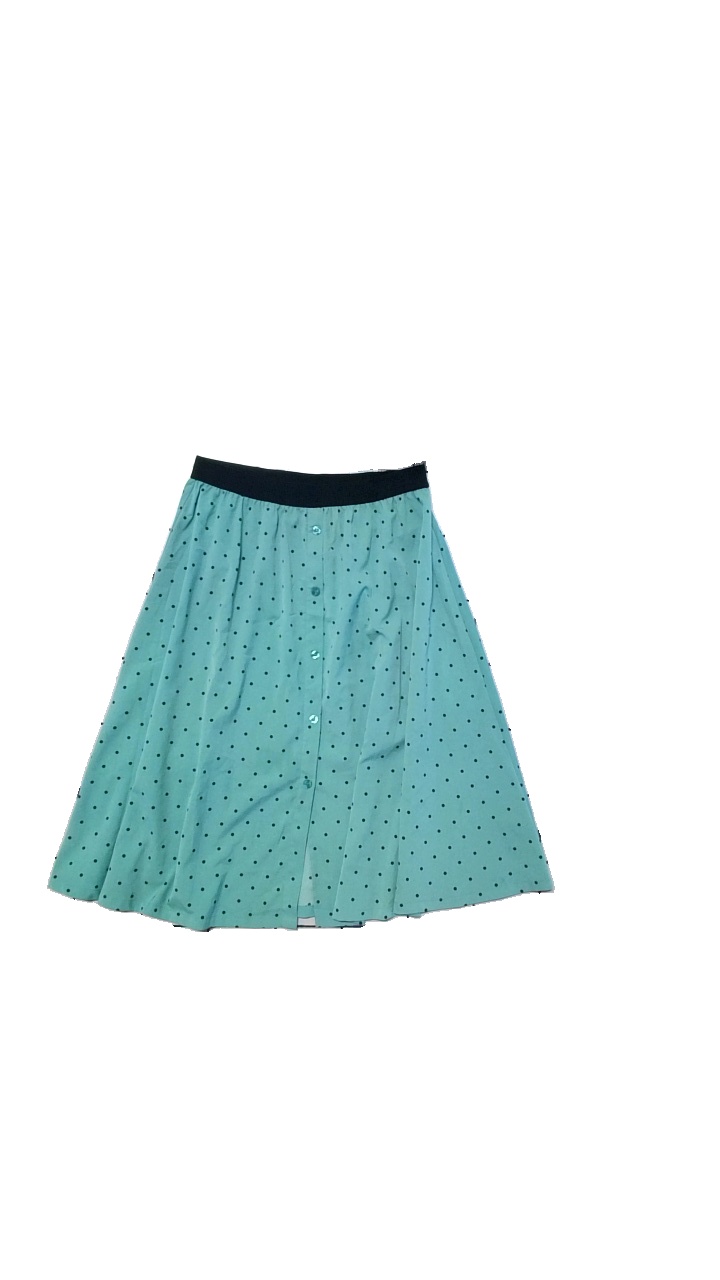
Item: Skirt (Ladies)
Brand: Holly And Whyte (lindex)
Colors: Green, Blue
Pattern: Dots
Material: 100% polyester
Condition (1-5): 5
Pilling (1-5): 5
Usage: Reuse
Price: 50-100